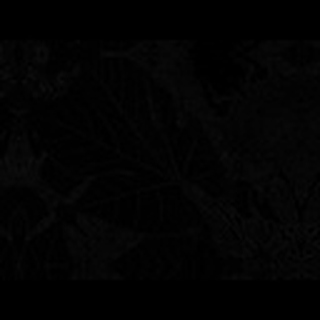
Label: healthy_cotton